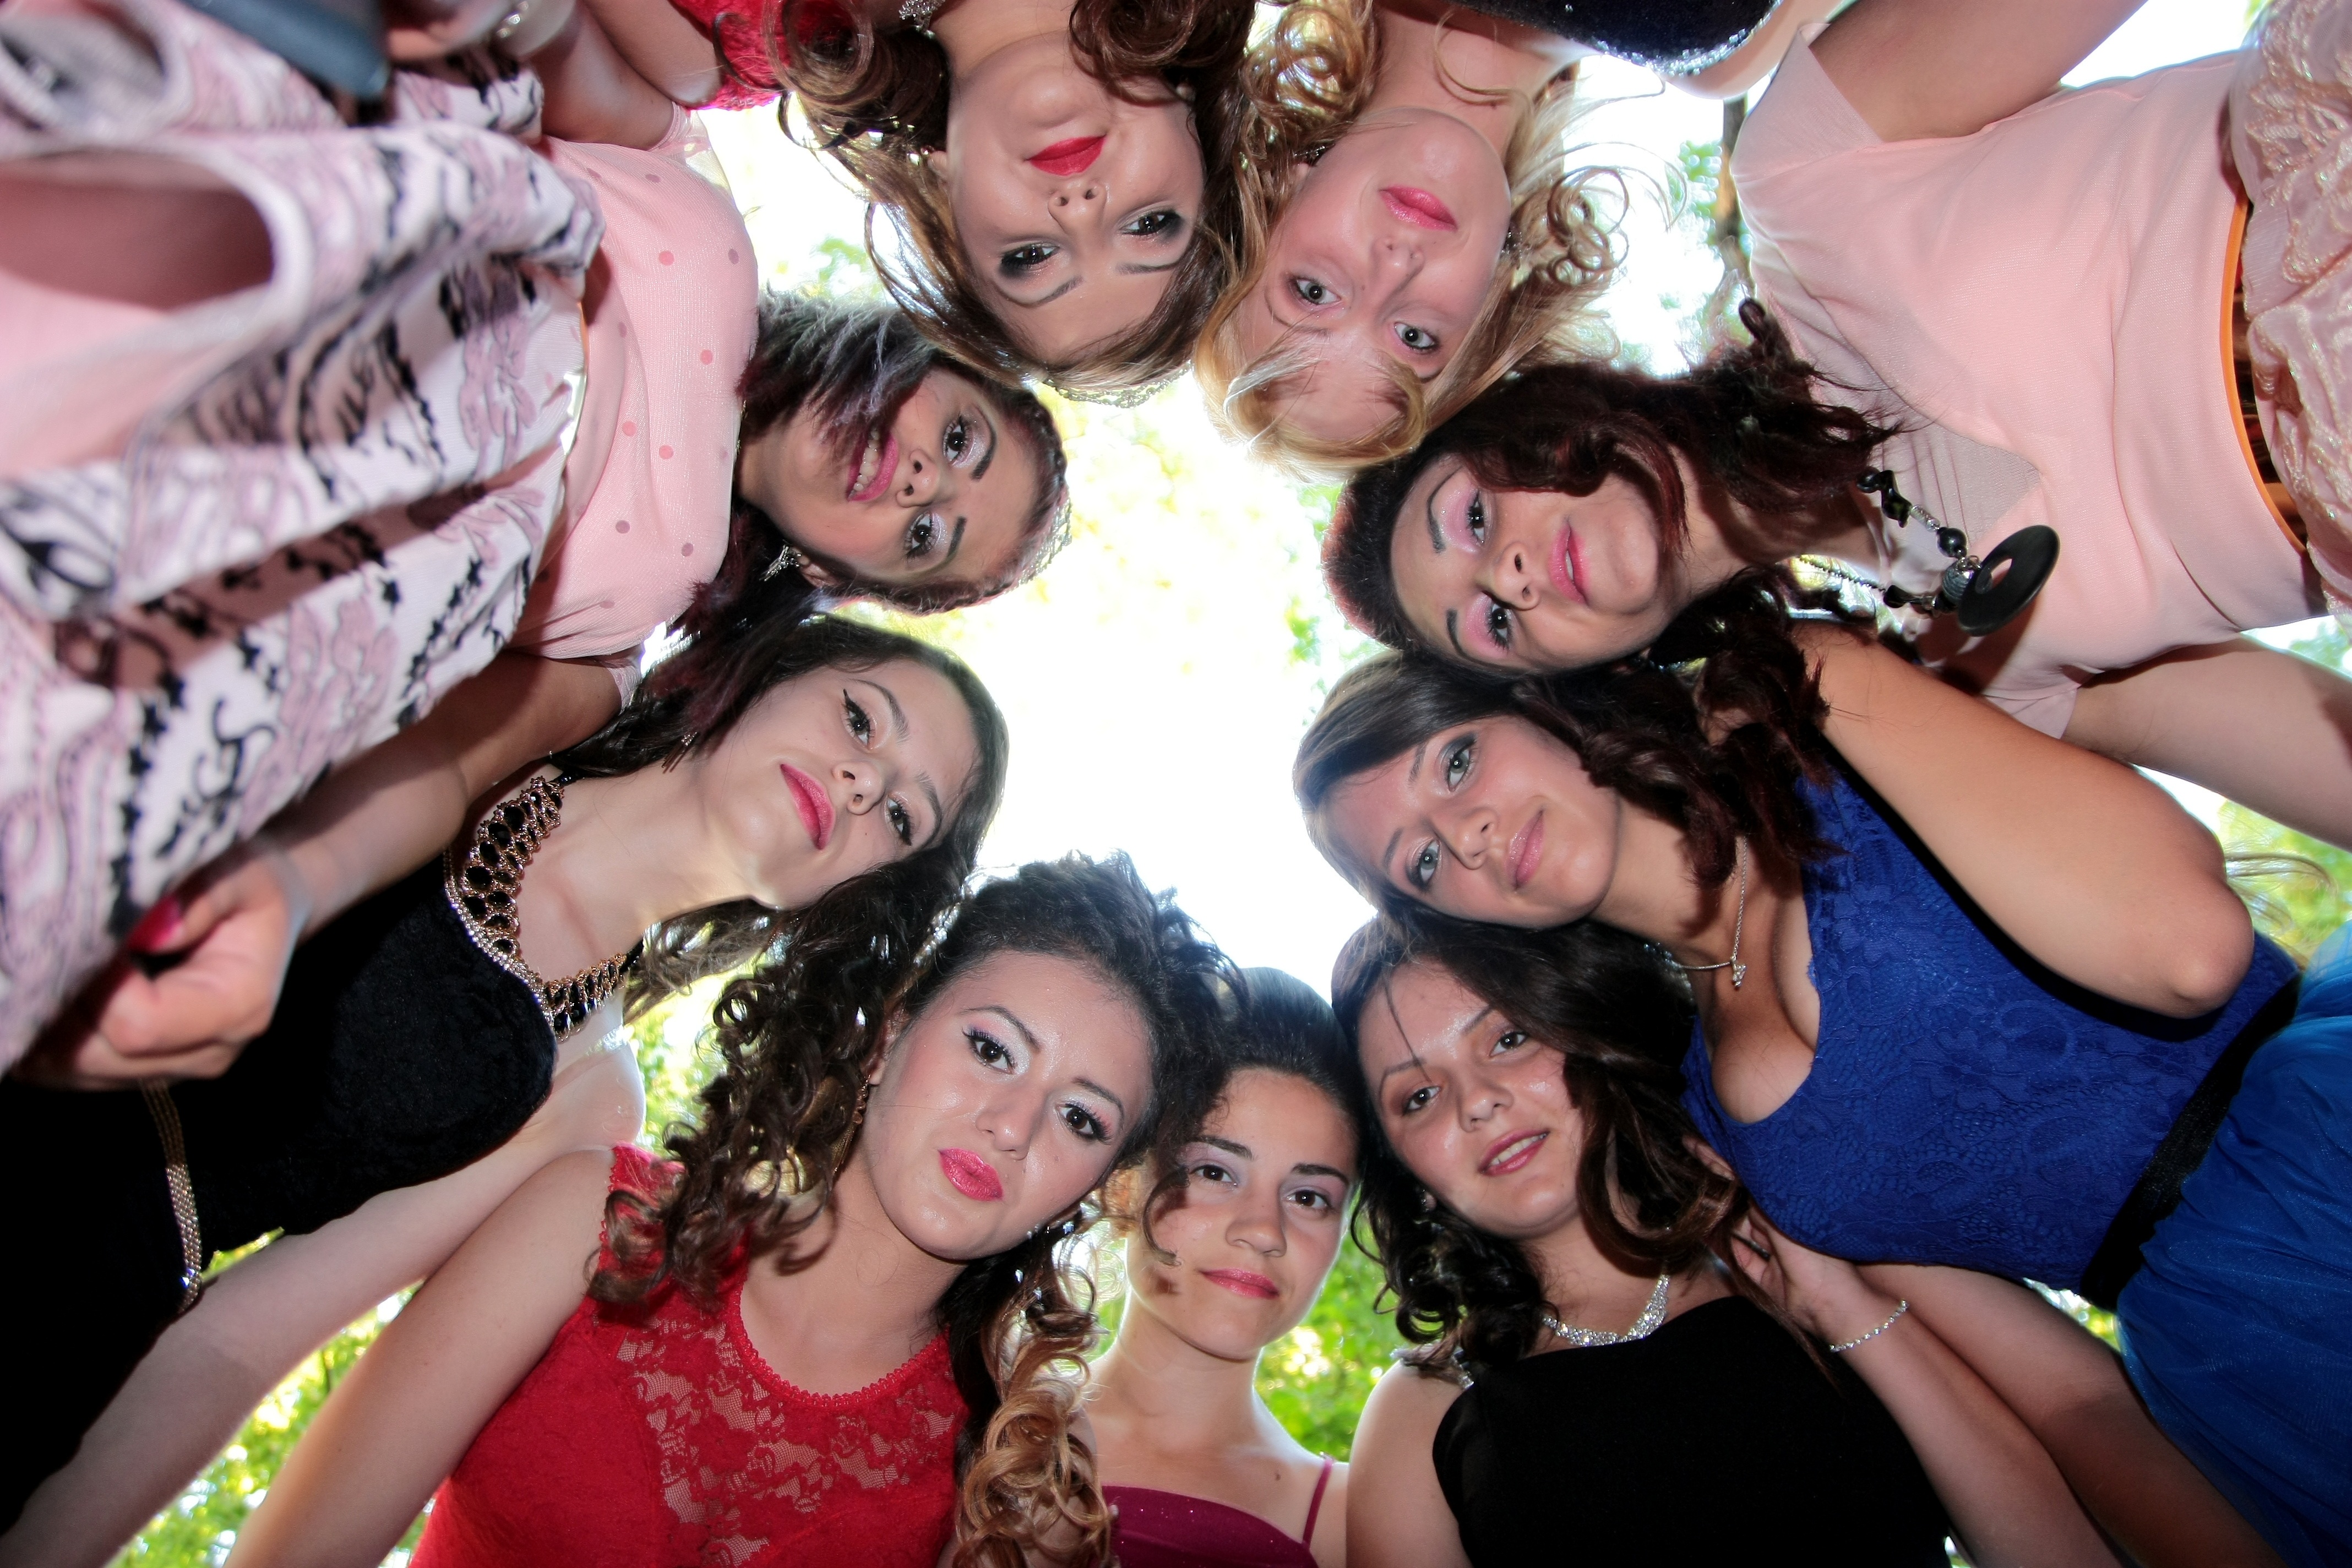
girl, crowd, friendship, together, smile, circle, product, girls, fun, happiness, party, beauty, event, social group